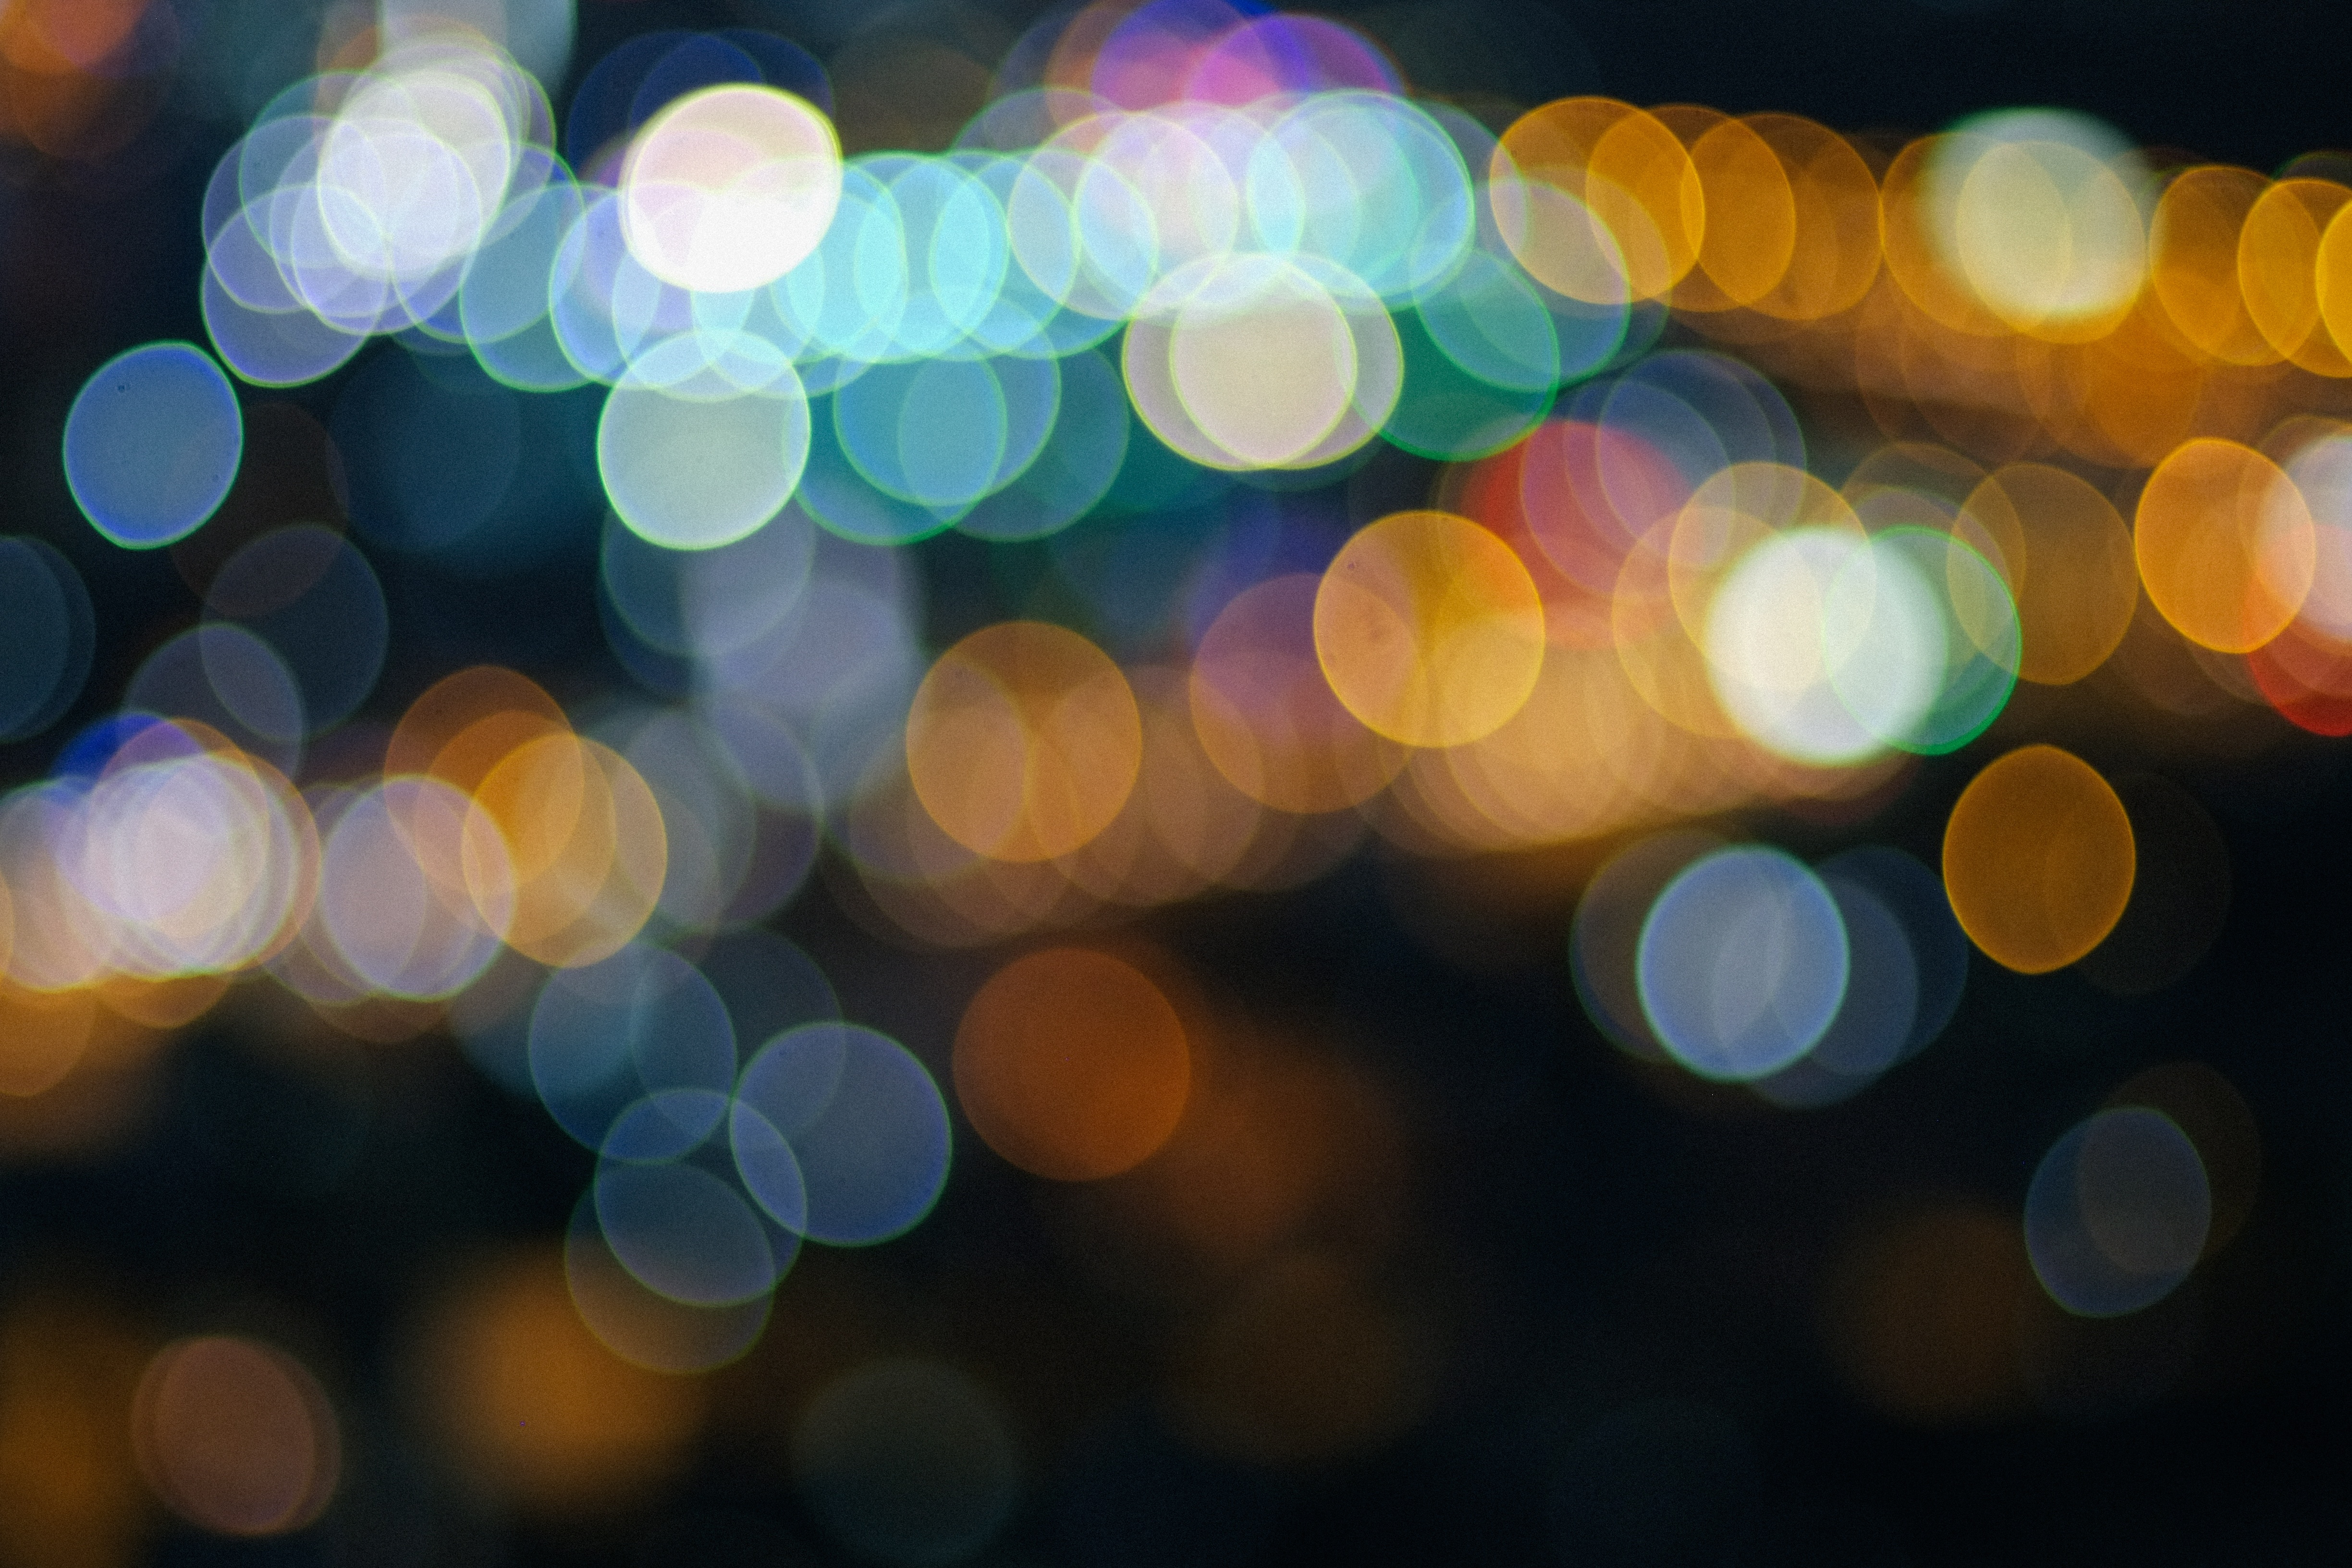
light, night, sunlight, reflection, color, blue, lighting, circle, sphere, shape, macro photography, atmosphere of earth, liquid bubble